National Trust for Scotland

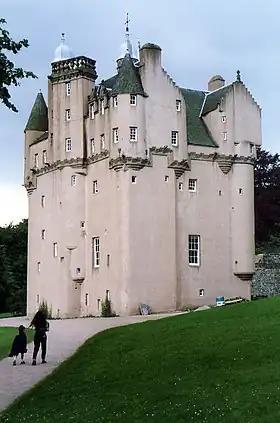
Craigievar Castle, Aberdeenshire, one of many properties in the care of the charity.

The National Trust for Scotland is a Scottish conservation organisation. It is the largest membership organisation in Scotland and describes itself as "the charity that cares for, shares and speaks up for Scotland's magnificent heritage".